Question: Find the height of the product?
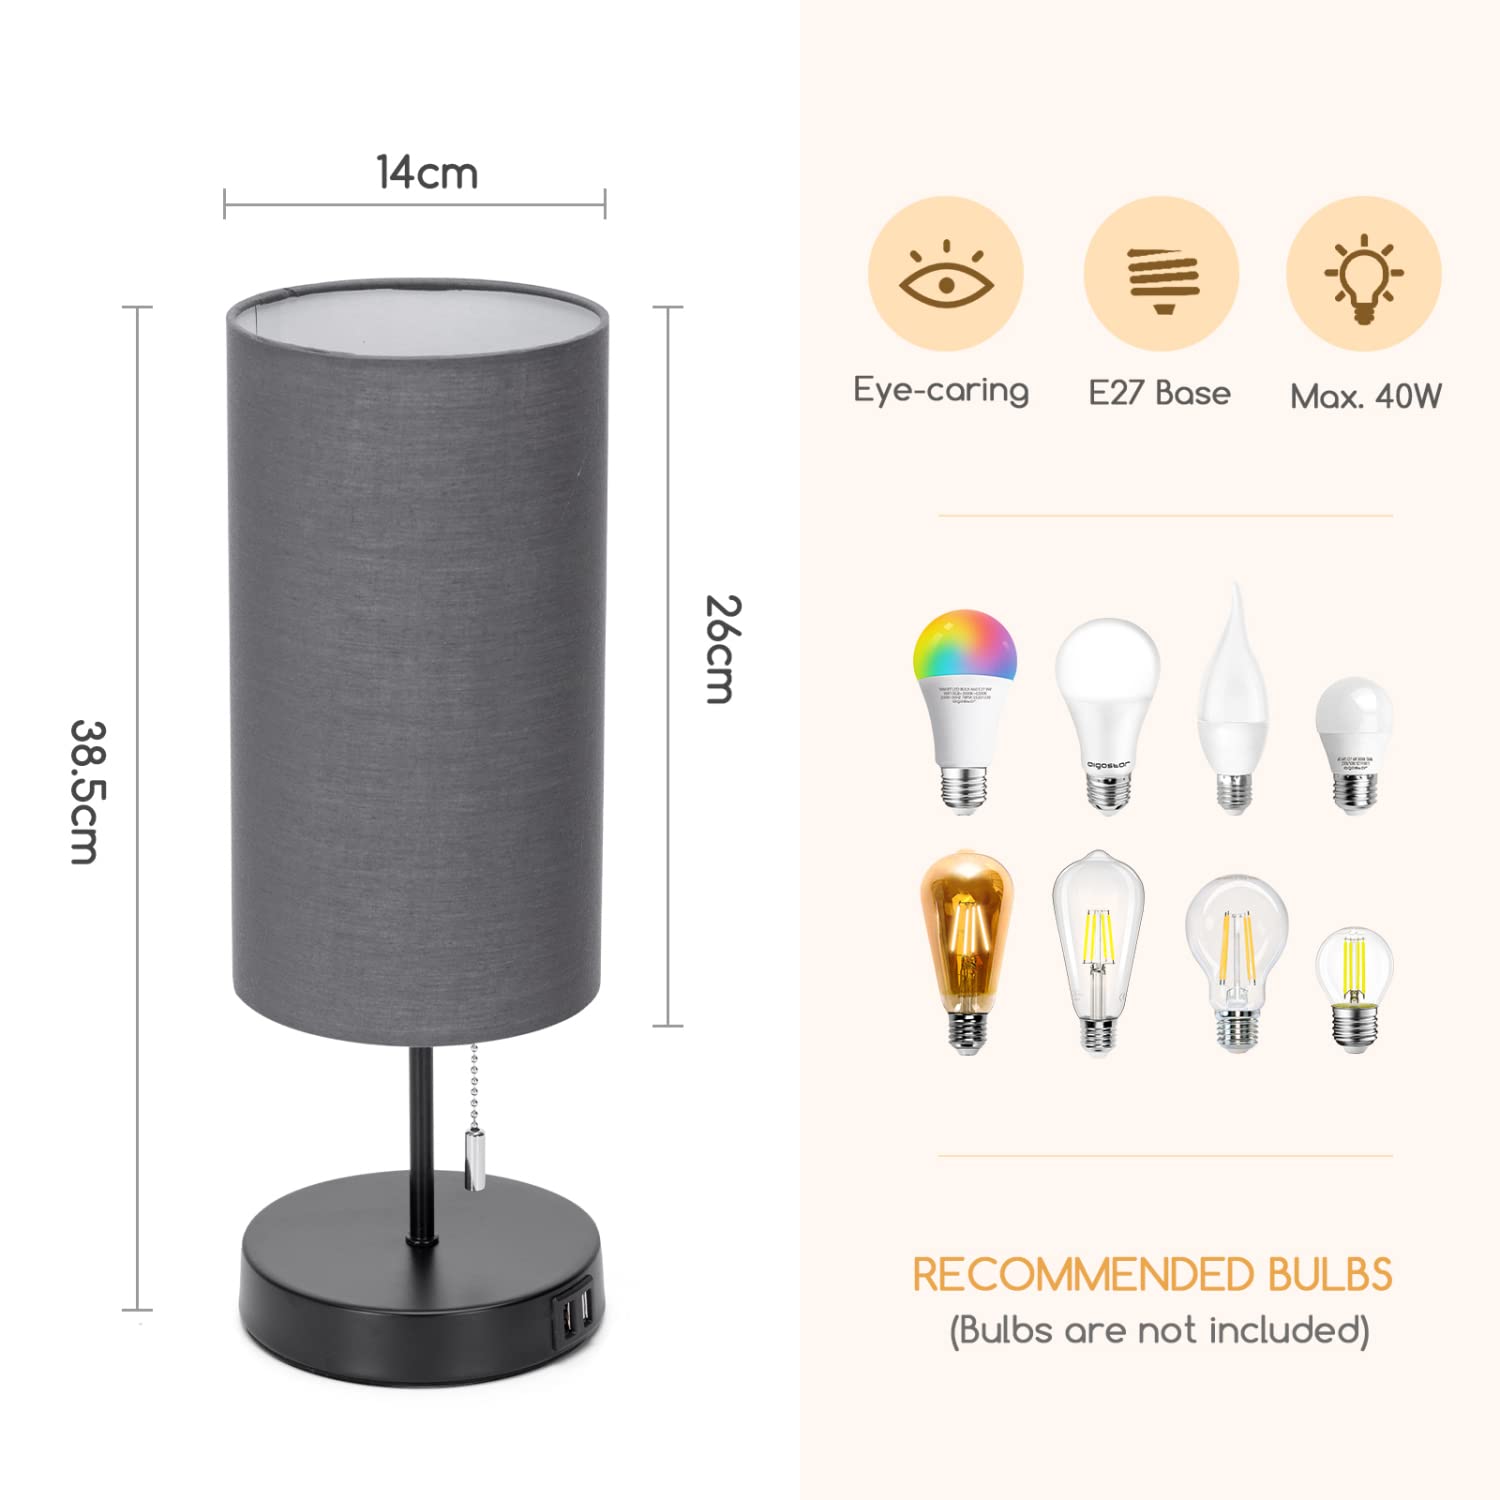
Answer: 38.5 centimetre